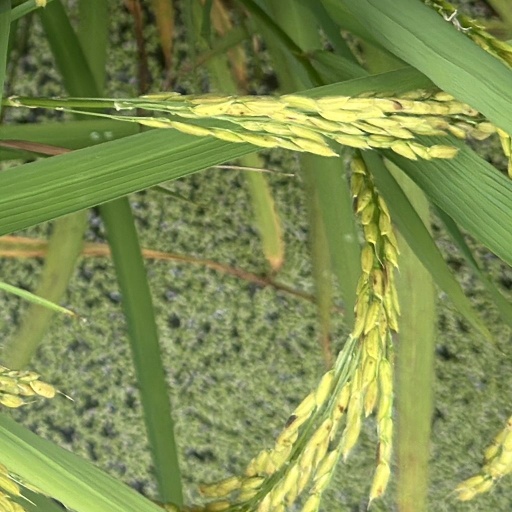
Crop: rice